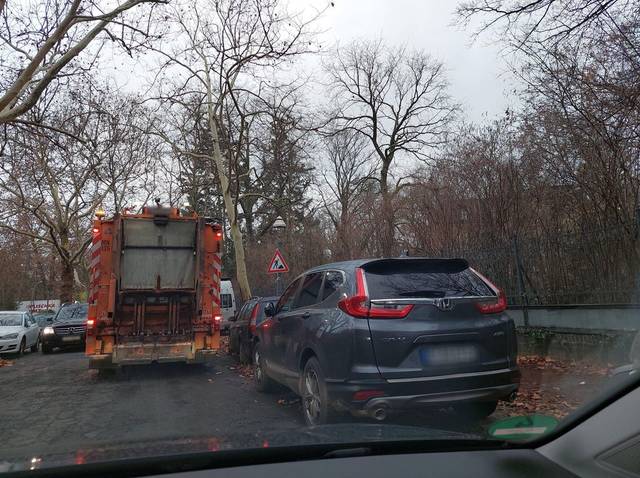
Region: Germany
Coordinates: 52.444, 13.308